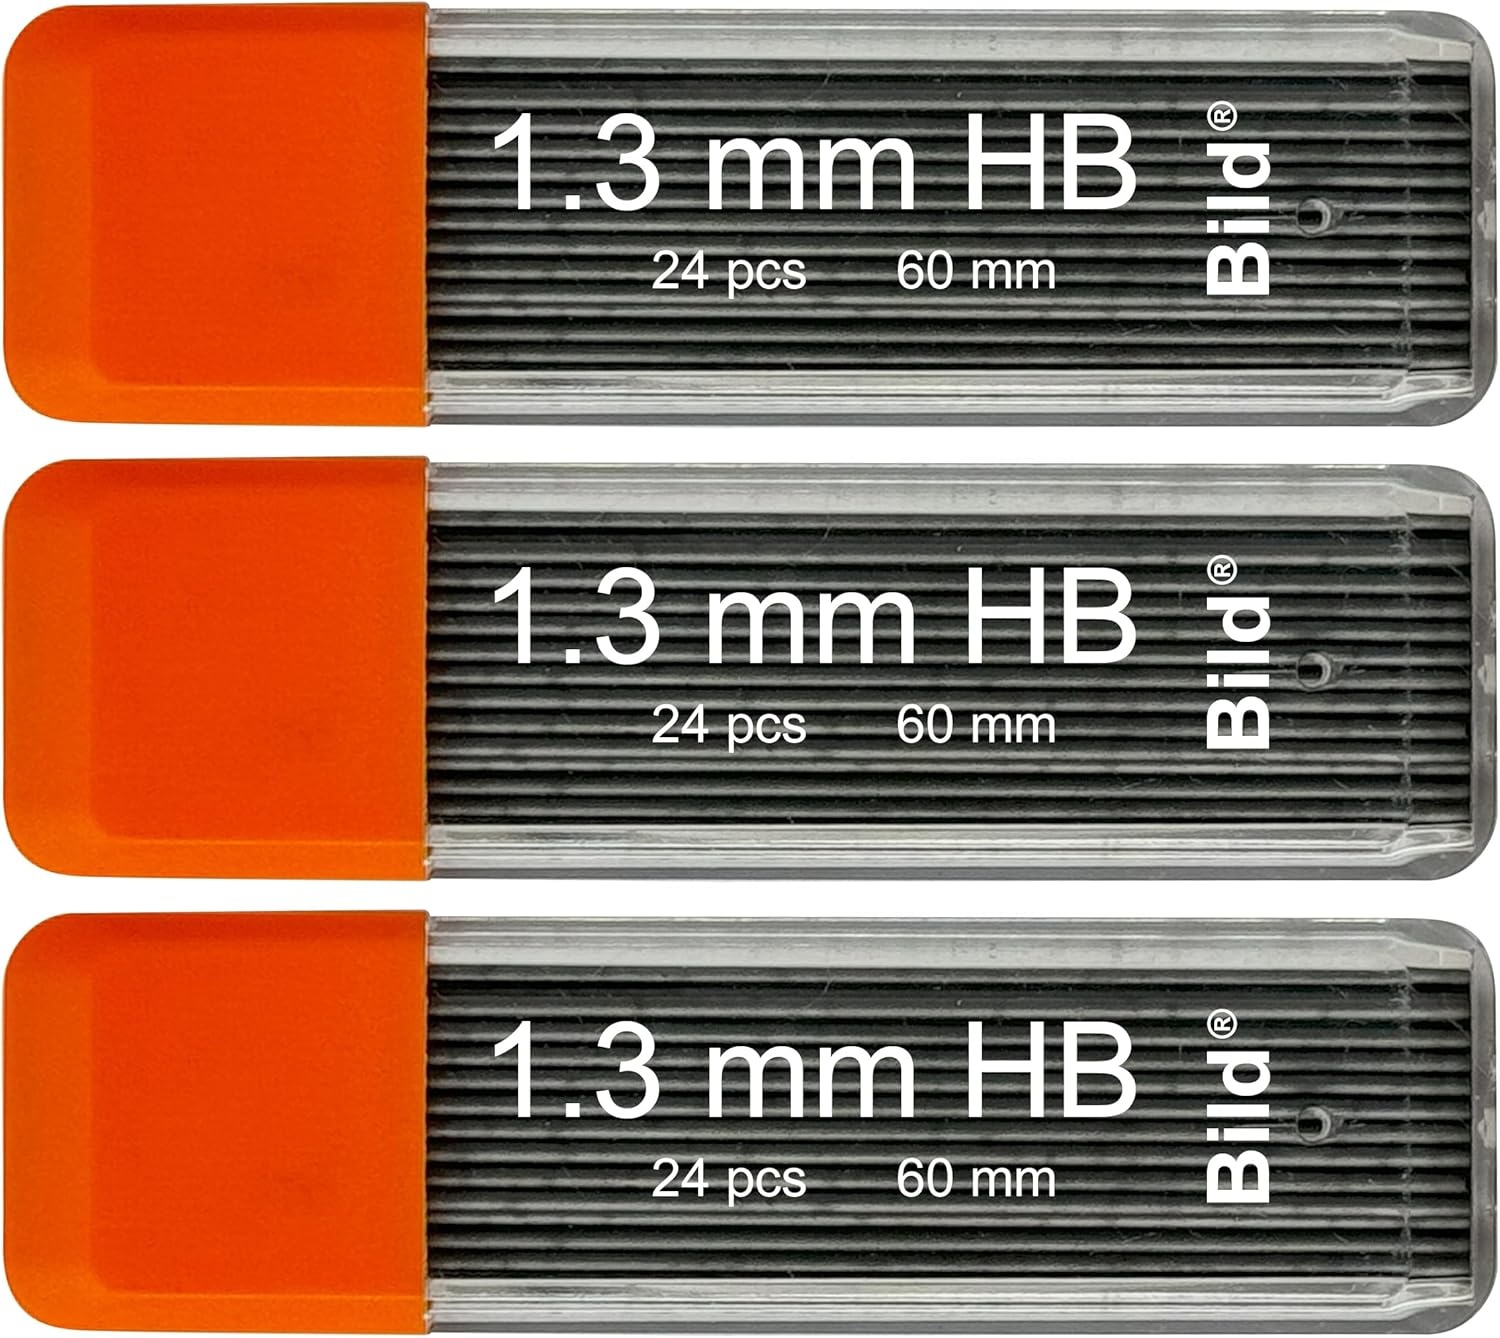
Bild Premium Mechanical Pencil Lead Refills (HB, 1.3 mm)
Overview Brand : Bild Style : HB Item dimensions L x W x H : 3.26 x 2.75 x 0.33 inches Point Type : Medium Item Weight : 0.04 Kilograms About this item Unparalleled Quality: Our lead refills are manufactured to the highest standards, ensuring smooth and consistent performance with every stroke Works with Any 1.3 mm Lead Mechanical Pencil Same as #2 pencil Durable and Reliable: Say goodbye to frequent breakage. Our lead refills are engineered to be break-resistant, offering exceptional durability without compromising on quality High-density graphite for dark, crisp lines Convenient Packaging: Each refill pack comes in a convenient storage tube
Brand: Bild
Category: Office Supplies > Office Instruments > Writing & Drawing Instrument Accessories > Pencil Lead & Refills